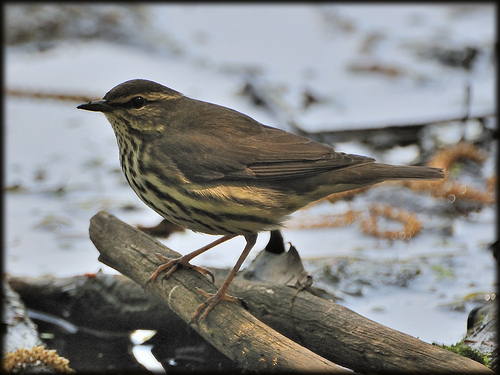
a black spotted on yellow bellied bird with black superciliary and gray wings.
this is a small gray bird that has a beige and black stripes going down its throat, breast, and belly.
a small bird with a black bill and eyering and a dark grey crown and back.
this bird has a speckled belly and breast with a short pointy bill.
this petite bird has a small, narrow beak and brown and yellow plumage.
this bird has wings that are brown and has a black and white belly
this bird is brown with white and has a long, pointy beak.
this bird is brown and spotted black in color, with a black beak.
the bird has a striped breast, short bill and black back.
a medium size bird with dark brown wings and tail and pointed beak.
Species: Northern Waterthrush